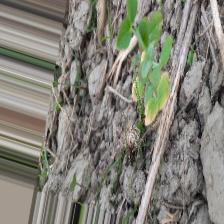
Label: Lentil Rust